India's Citizen Squad

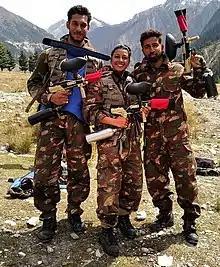
Discovery Channel’s reality show

The show won the following awards at the 15th edition of the Indian Telly Awards